Repointing

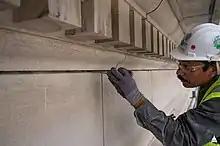
A mason removes old mortar during repointing work at the Cannon House Office Building, Washington, D.C.

An architectural conservator can perform a mortar analysis in order to make recommendations for replacement mortar that is both physically and aesthetically compatible with the building. There are two common methods of analyzing mortar. The first is called "wet chemical" in which a sample of mortar is crushed and mixed with a dilute acid. The mortar will be broken down, and the type of mortar and sand used will be determined by color and texture. Another form of "wet chemical" analysis is the same process but the carbon dioxide gas that is given off by the digestion will be collected and the type of mortar will be determined by its volume. The amounts of each component will also be determined. The second method to analyzing mortar is "instrumental." There are several different forms of "instrumental" analysis; however, the most commonly used is thin section microscopy in which thin slices of mortar are examined by a transmitted light microscope. This process can provide more information than "wet-chemical" examination. Other examples of instrumental analysis are scanning electron microscopy, X-ray diffraction, and atomic absorption spectroscopy. Analysis is not solely based on lab work, however. There are important performances of mortar that can not be determined in a lab: original water content, rate of curing, weather conditions during original construction, method of mixing and placing the mortar, and cleanliness of sand.